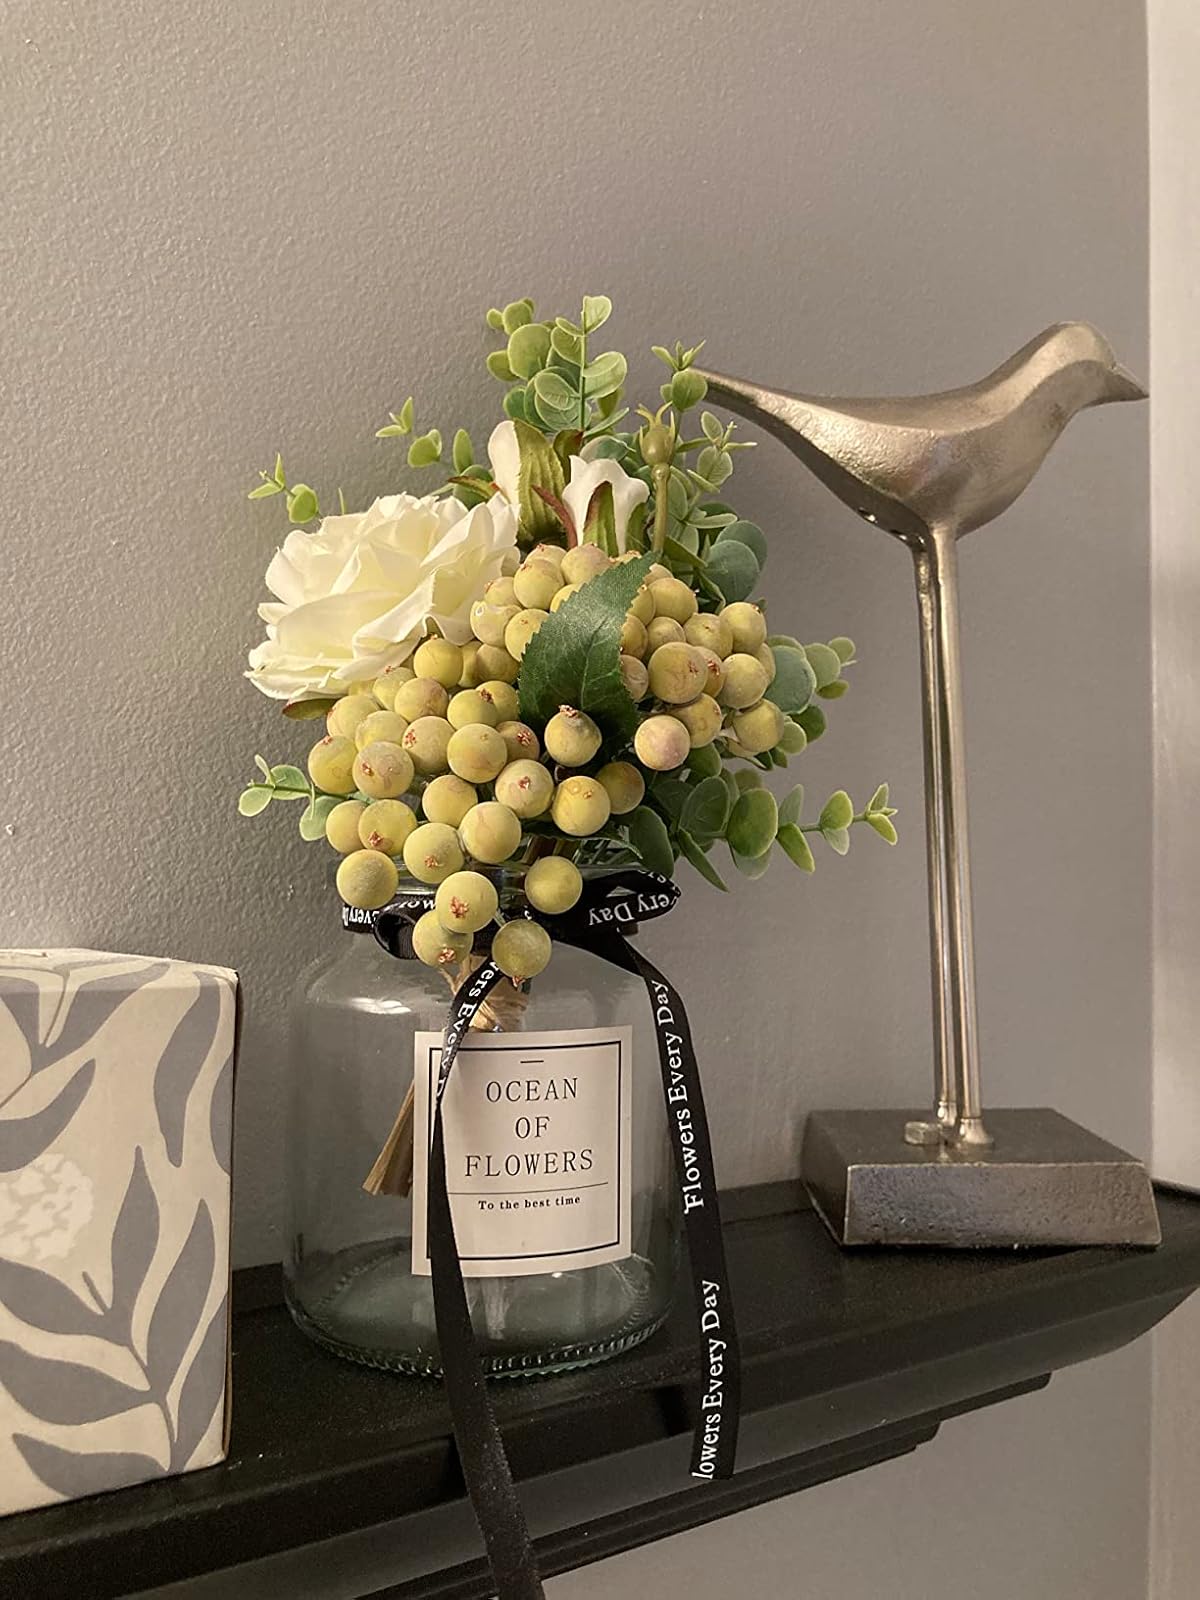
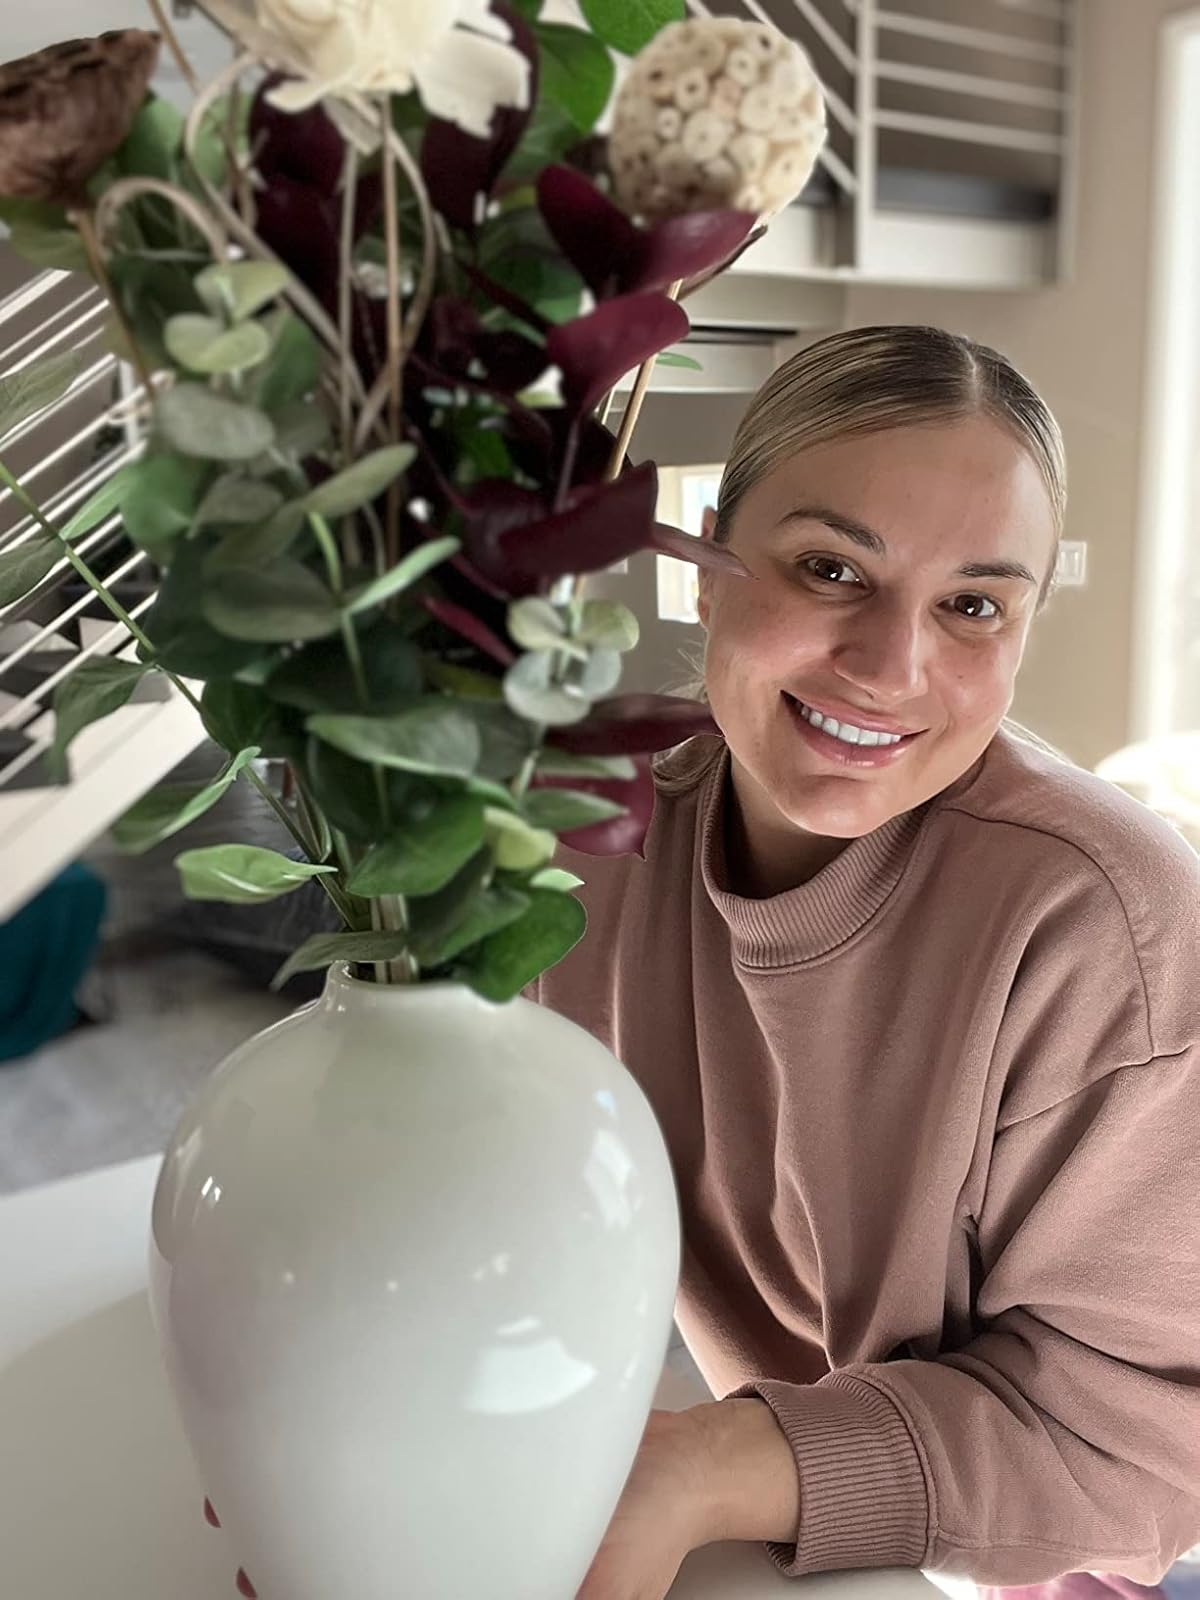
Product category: vase
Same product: no